Glarus Nord

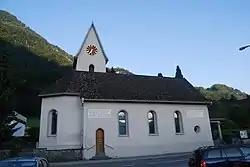
Bilten village church

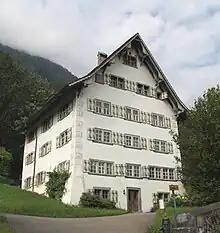
Elsener house (also known as Herrensitz Milt)

The area around Bilten was probably inhabited in the Roman era. By the mid-11th century, Schänis Abbey owned a large part of the village, and in 1178 the Pope confirmed Schänis Abbey's ownership of the village. St. Catherine's Chapel in the village was first mentioned in 1345. In either 1405/06 or 1415, the village joined the County of Glarus. The village's residents were no longer required to pay rents to Schänis Abbey after 1412, but remained partly under the Abbey's control until 1612. In 1528, the majority of the residents embraced the Protestant Reformation and converted to the new faith. Subsequently Bilten became part of the Reformed parish of Niederurnen. A village church was consecrated in 1607.